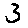
Label: 3